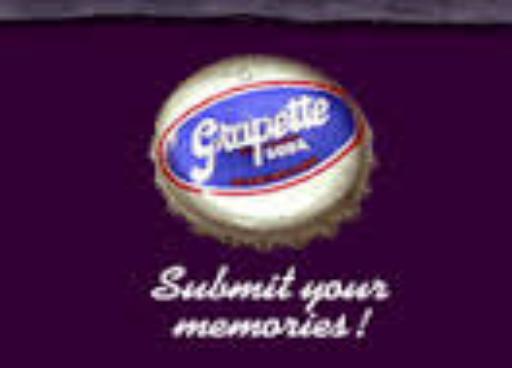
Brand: Grapette
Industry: Food